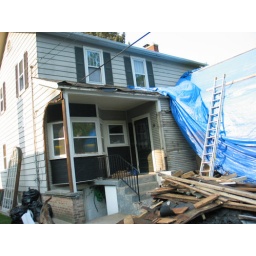
also the skin of the building by the kitchen is coming off